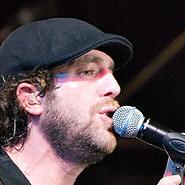
Age: 28